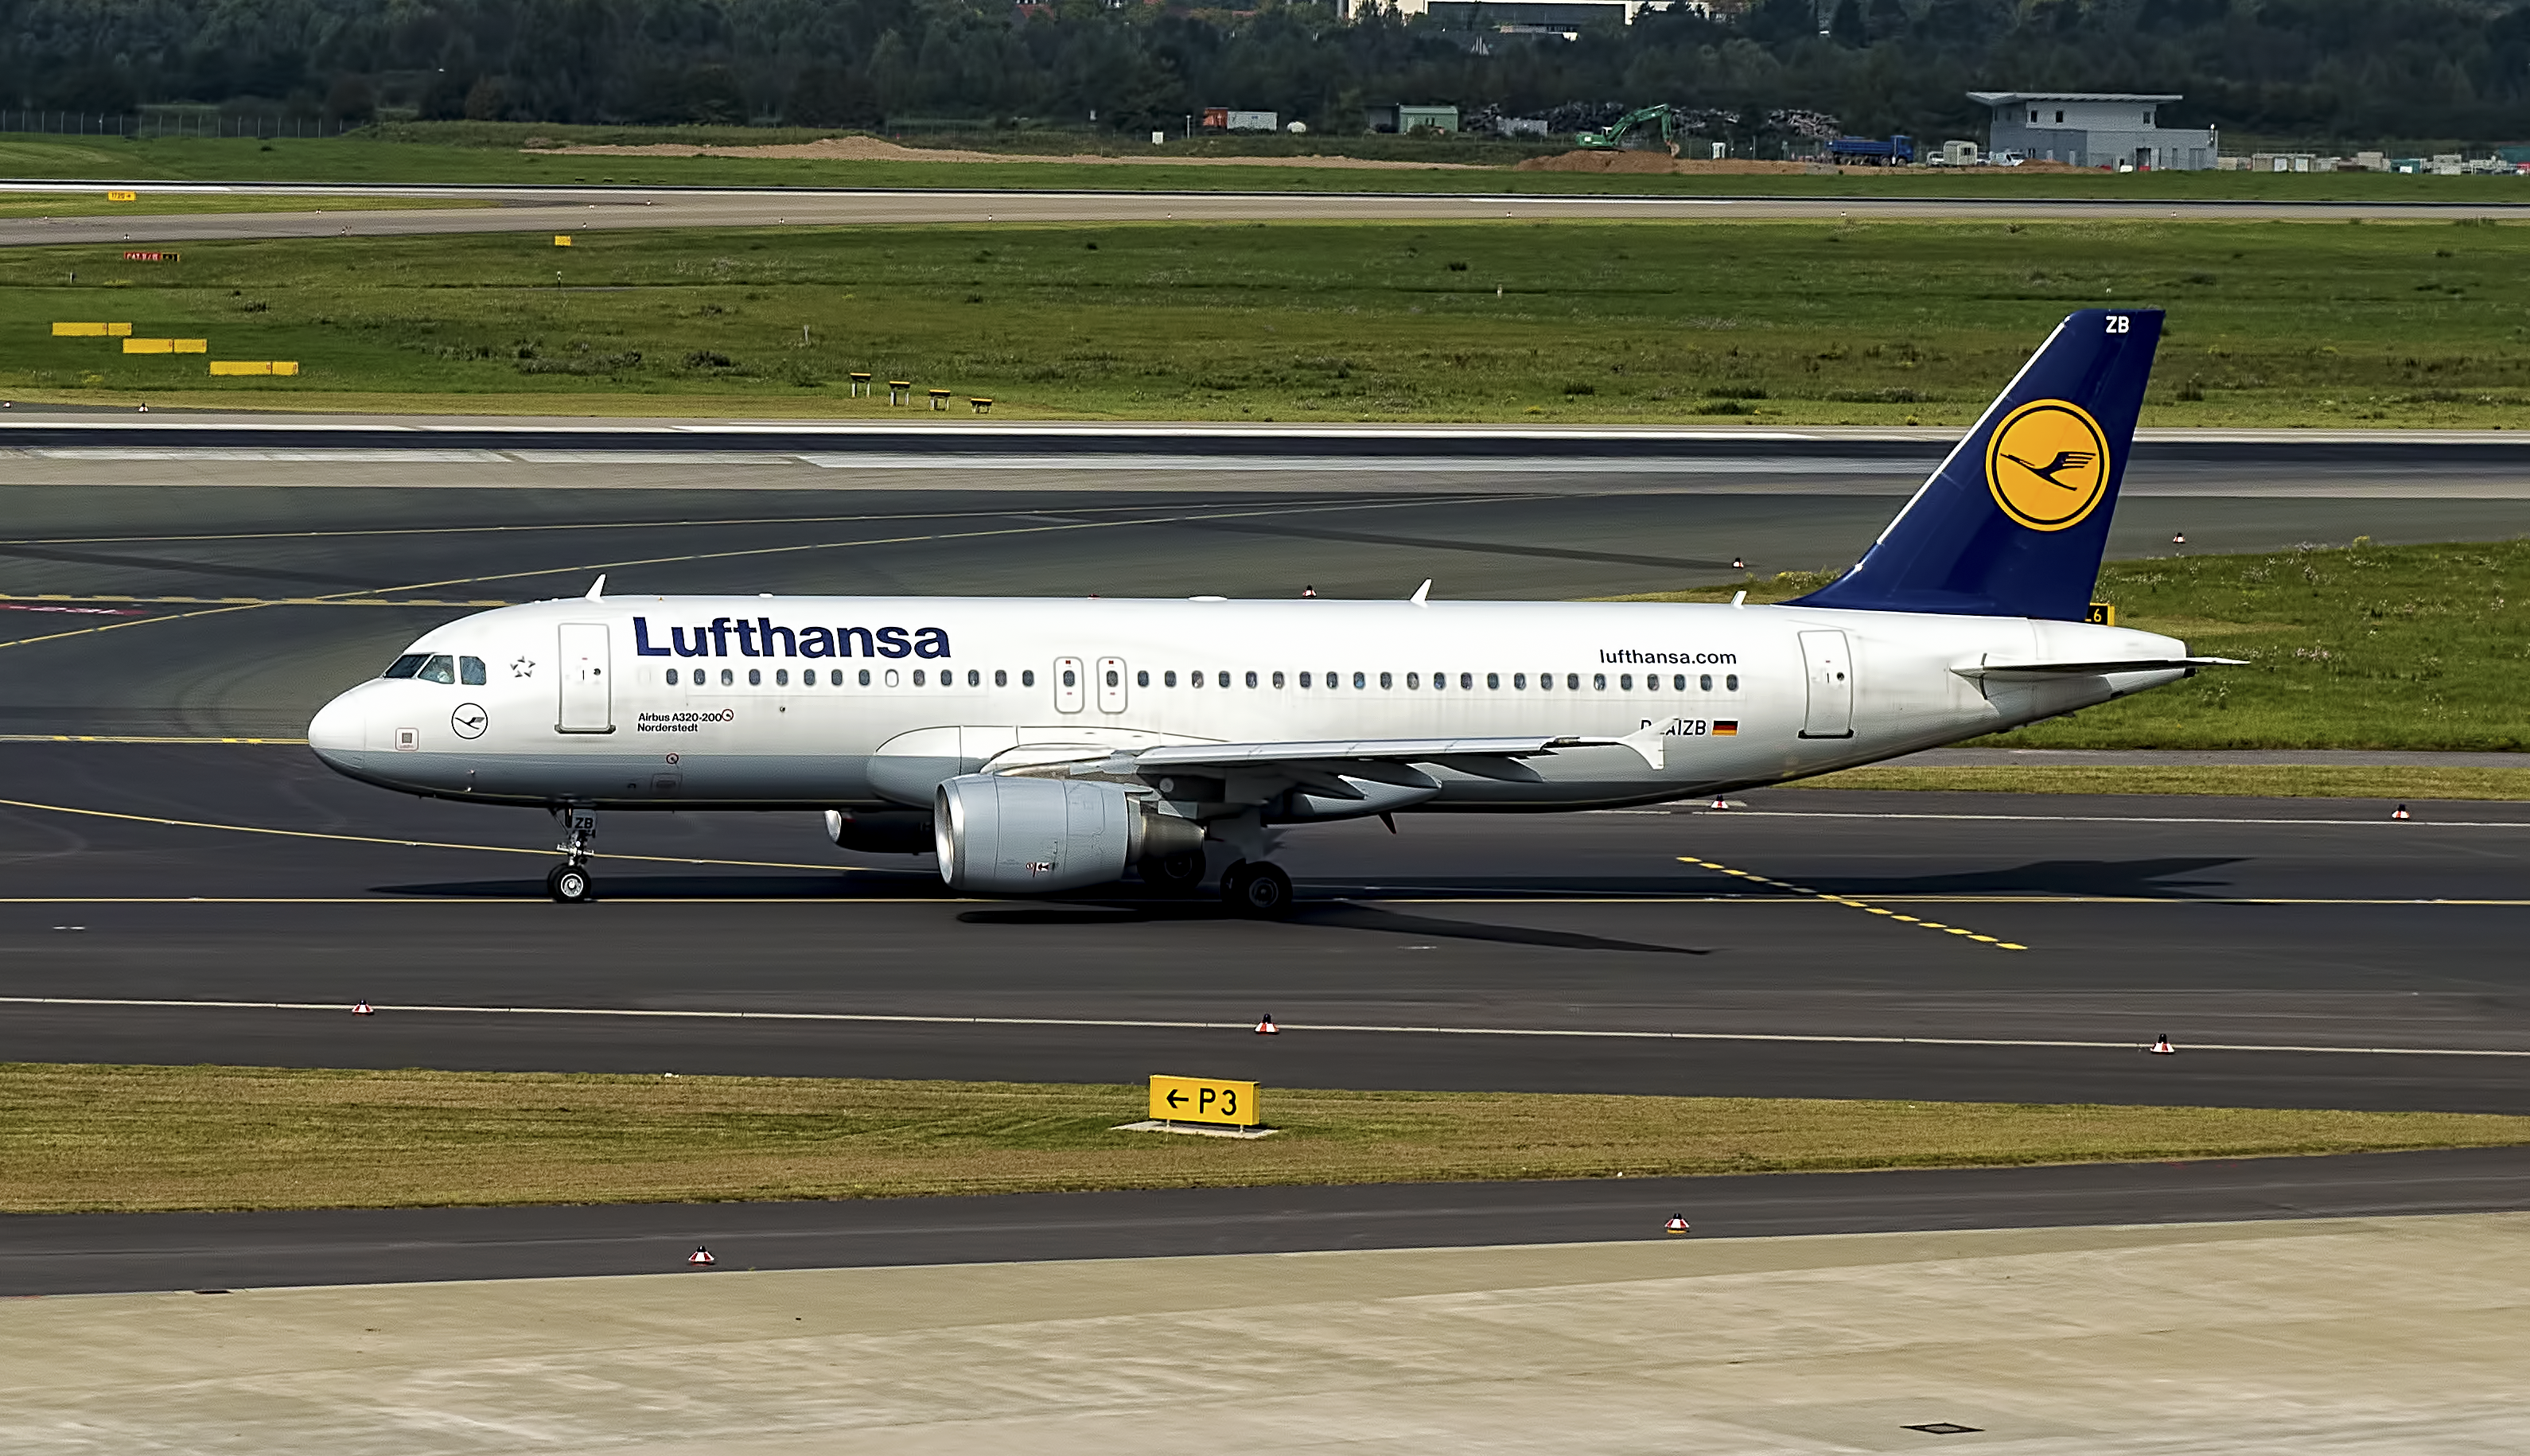
airport, airplane, aircraft, vehicle, airline, aviation, flight, international, airliner, germany, airbus, dsseldorf, a320, lufthansa, boeing, duesseldorf, 214, a320214, daizb, jet aircraft, airbus a330, boeing 777, boeing 767, air travel, boeing 737, boeing 757, atmosphere of earth, wide body aircraft, narrow body aircraft, airbus a320 family, mcdonnell douglas dc 9